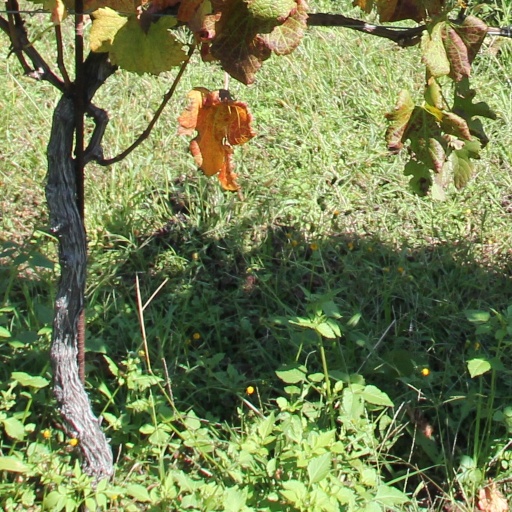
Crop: grape